Bé Udink

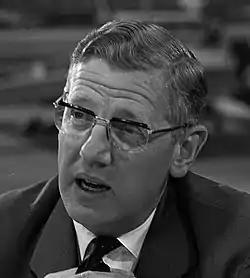
Bé Udink in 1969

Berend Jan "Bé" Udink (12 February 1926 – 24 May 2016) was a Dutch politician and diplomat of the Christian Historical Union (CHU) and businessman.